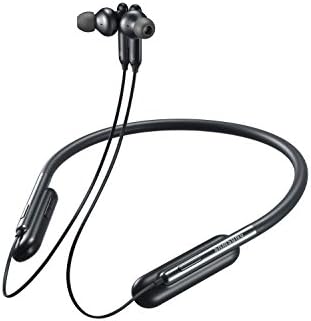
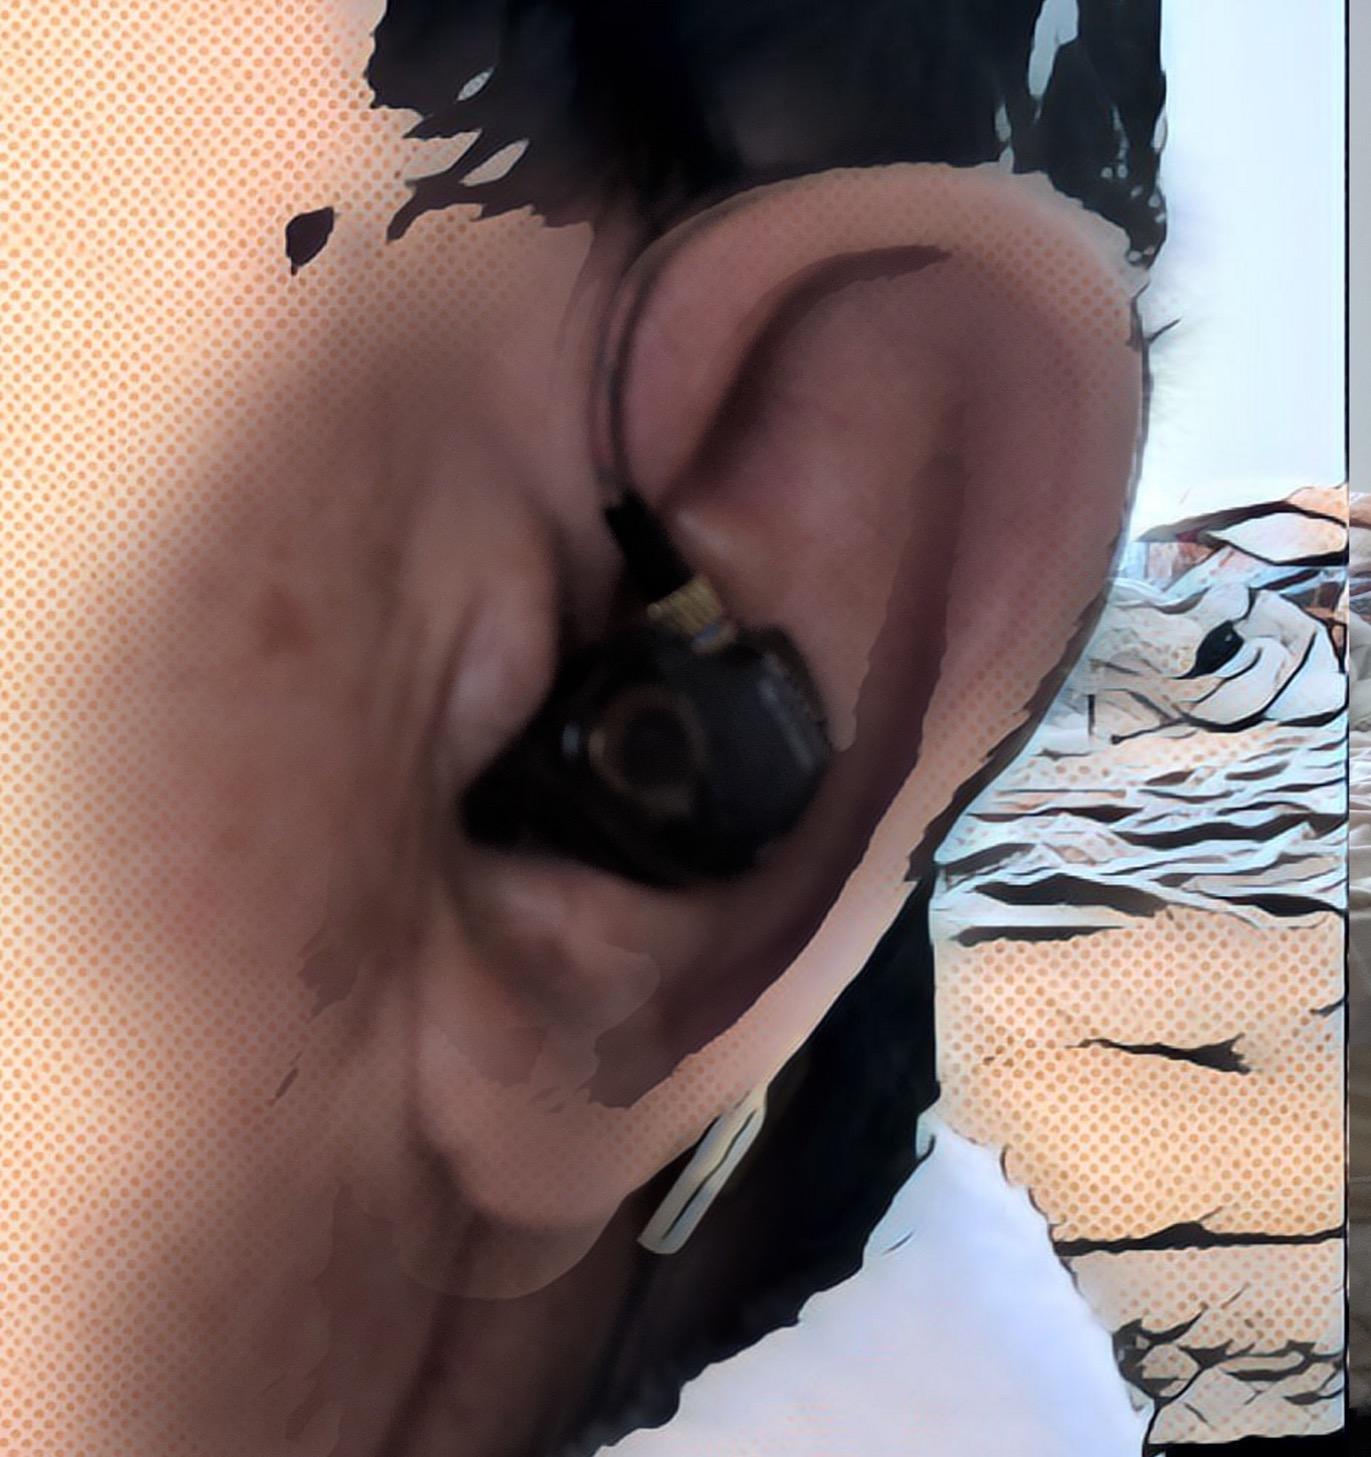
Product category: headphones
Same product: no